Ratanakiri province

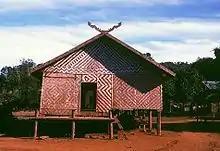
A stilted building with woven walls

Houses in rural Ratanakiri are made from bamboo, rattan, wood, saek, and kanma leaves, all of which are collected from nearby forests; they typically last for around three years. Village spatial organization varies by ethnic group. Kreung villages are constructed in a circular manner, with houses facing inwards toward a central meeting house. In Jarai villages, vast longhouses are inhabited by all extended families, with the inner house divided into smaller compartments. Tampuan villages may follow either pattern.